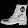
Label: Ankle boot